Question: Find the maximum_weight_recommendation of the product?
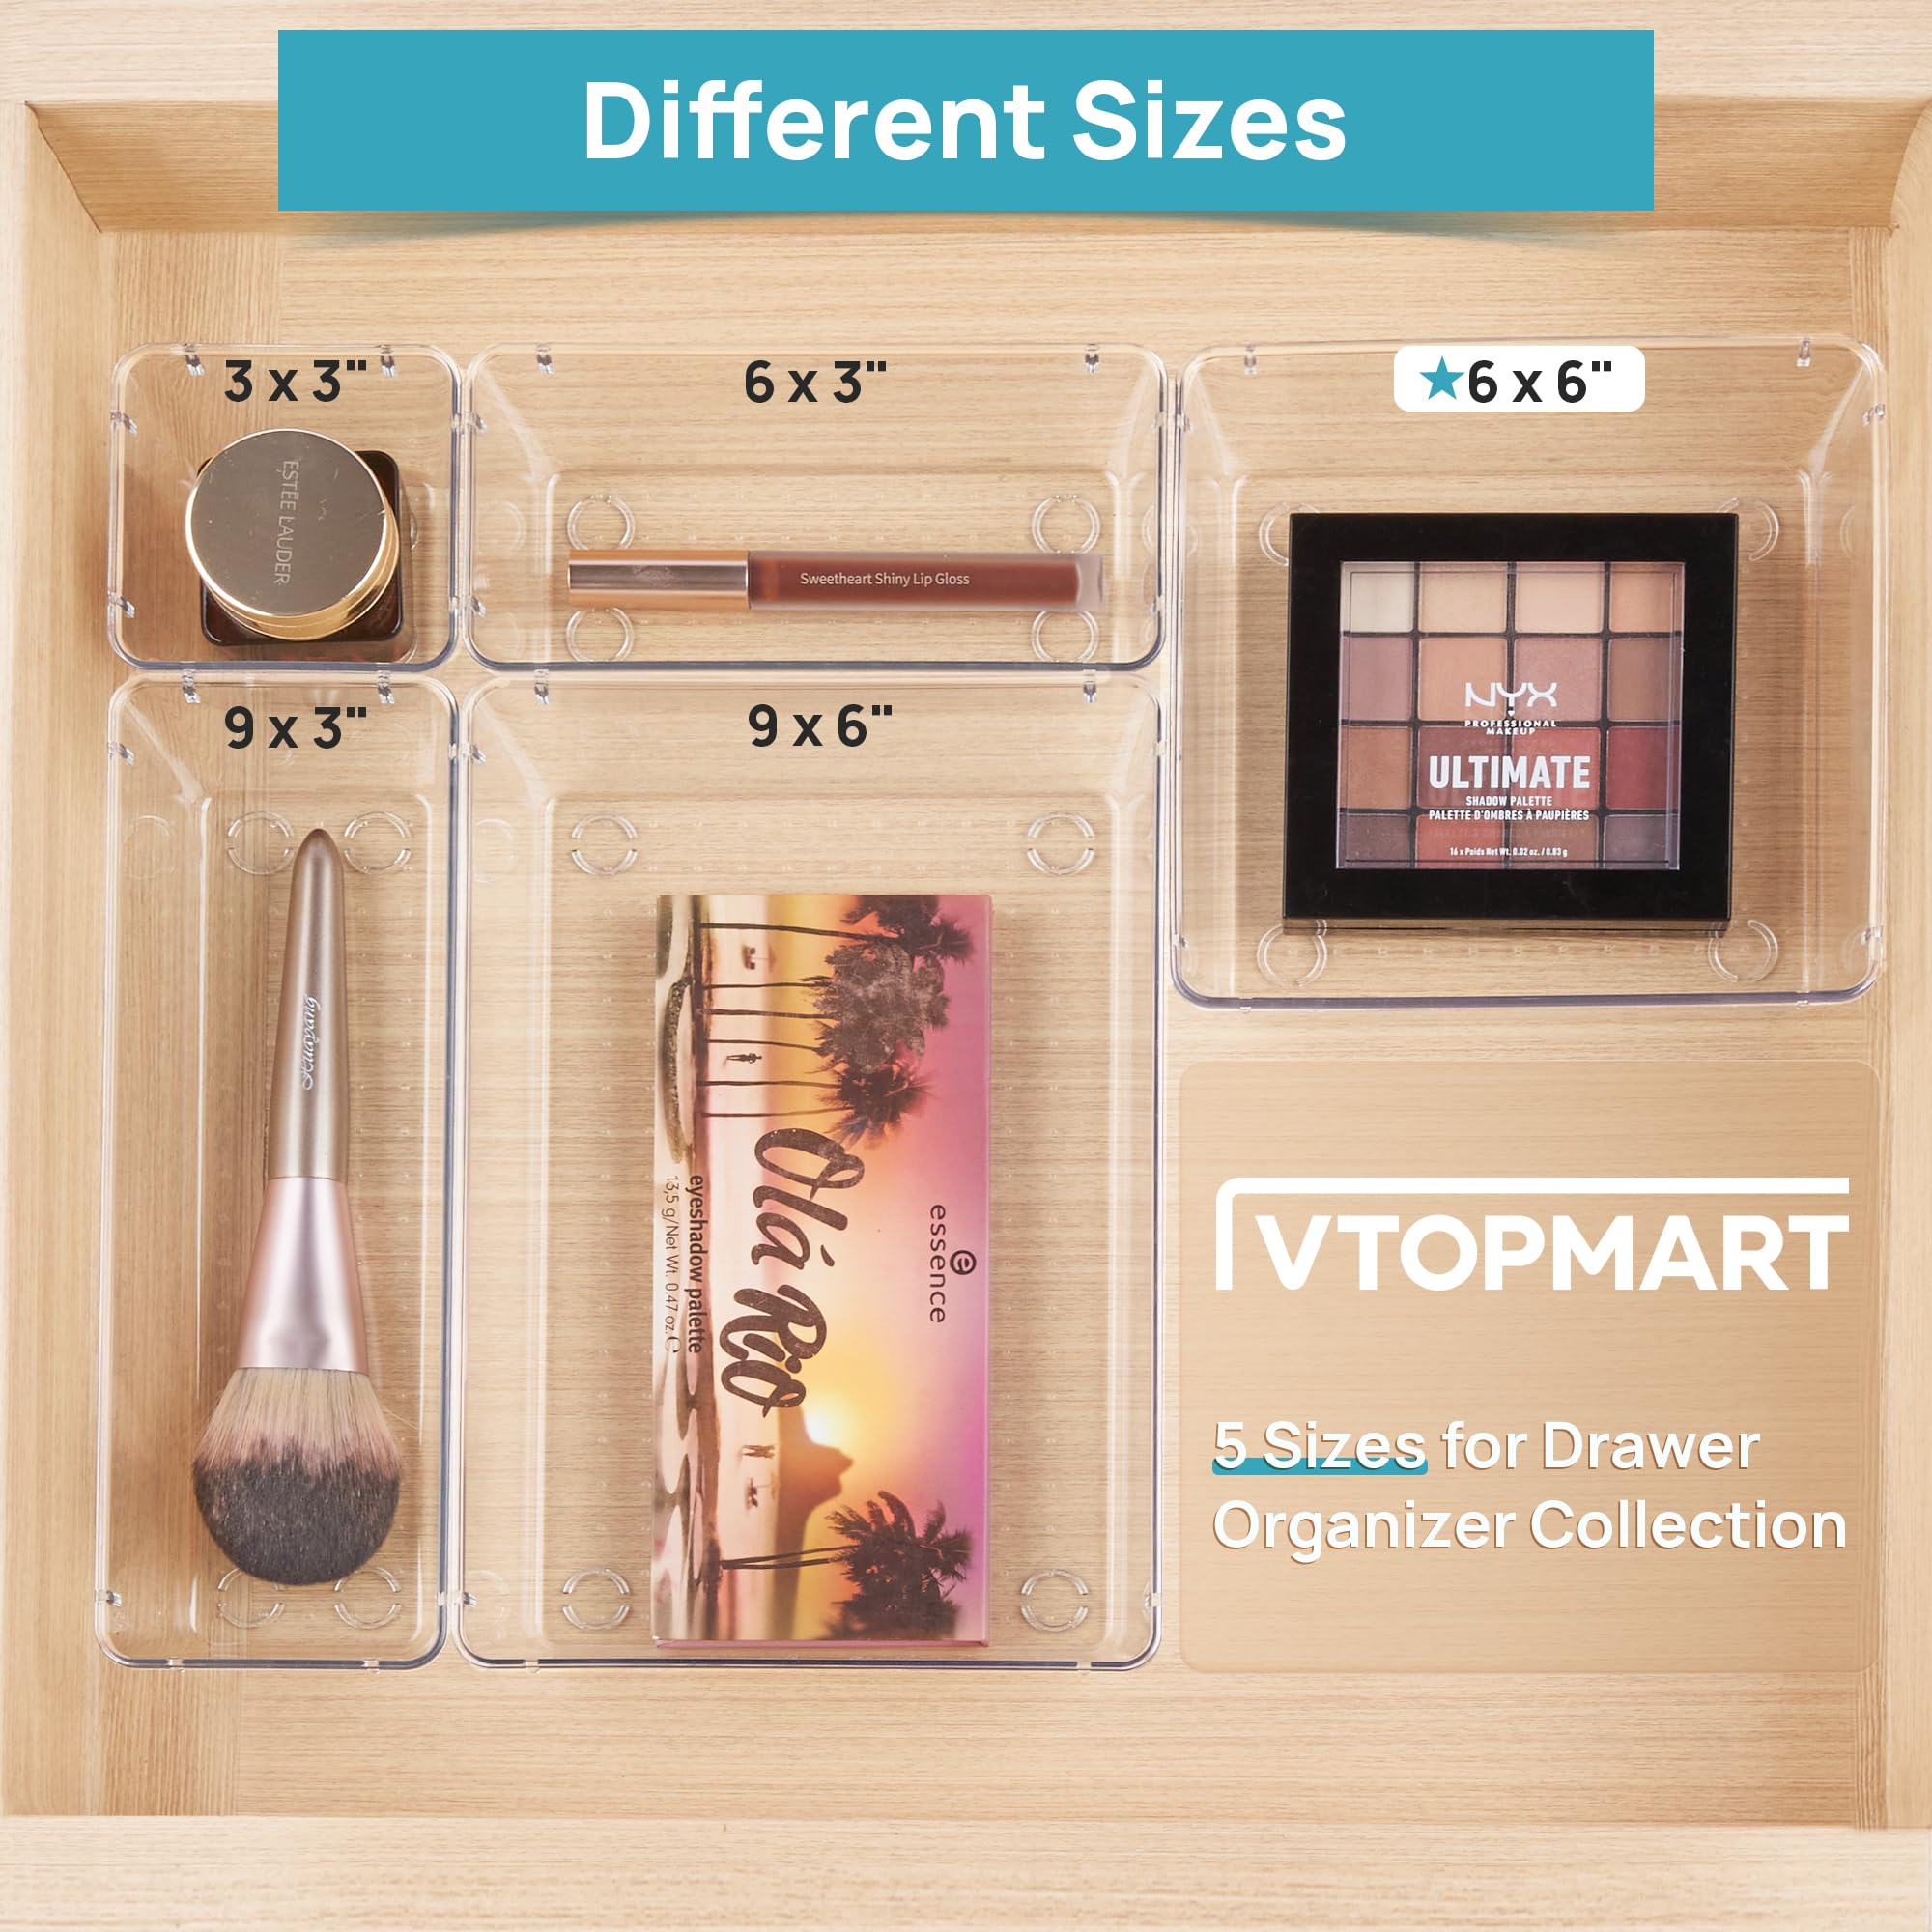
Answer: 0.47 ounce